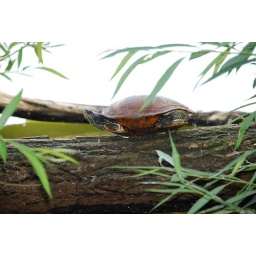
This cute turtle is balancing in one leg to sunbathe. Prospect Park, Brooklyn, NY, US